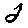
Label: 2